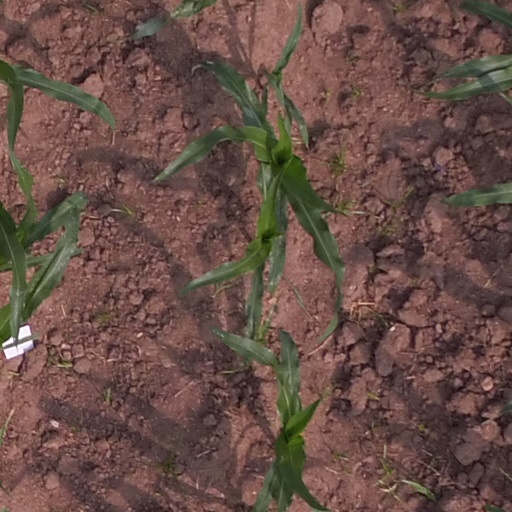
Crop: maize; corn